Nissan VQ engine

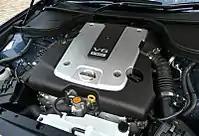
VQ37VHR

It was the first production engine from Nissan using VVEL.